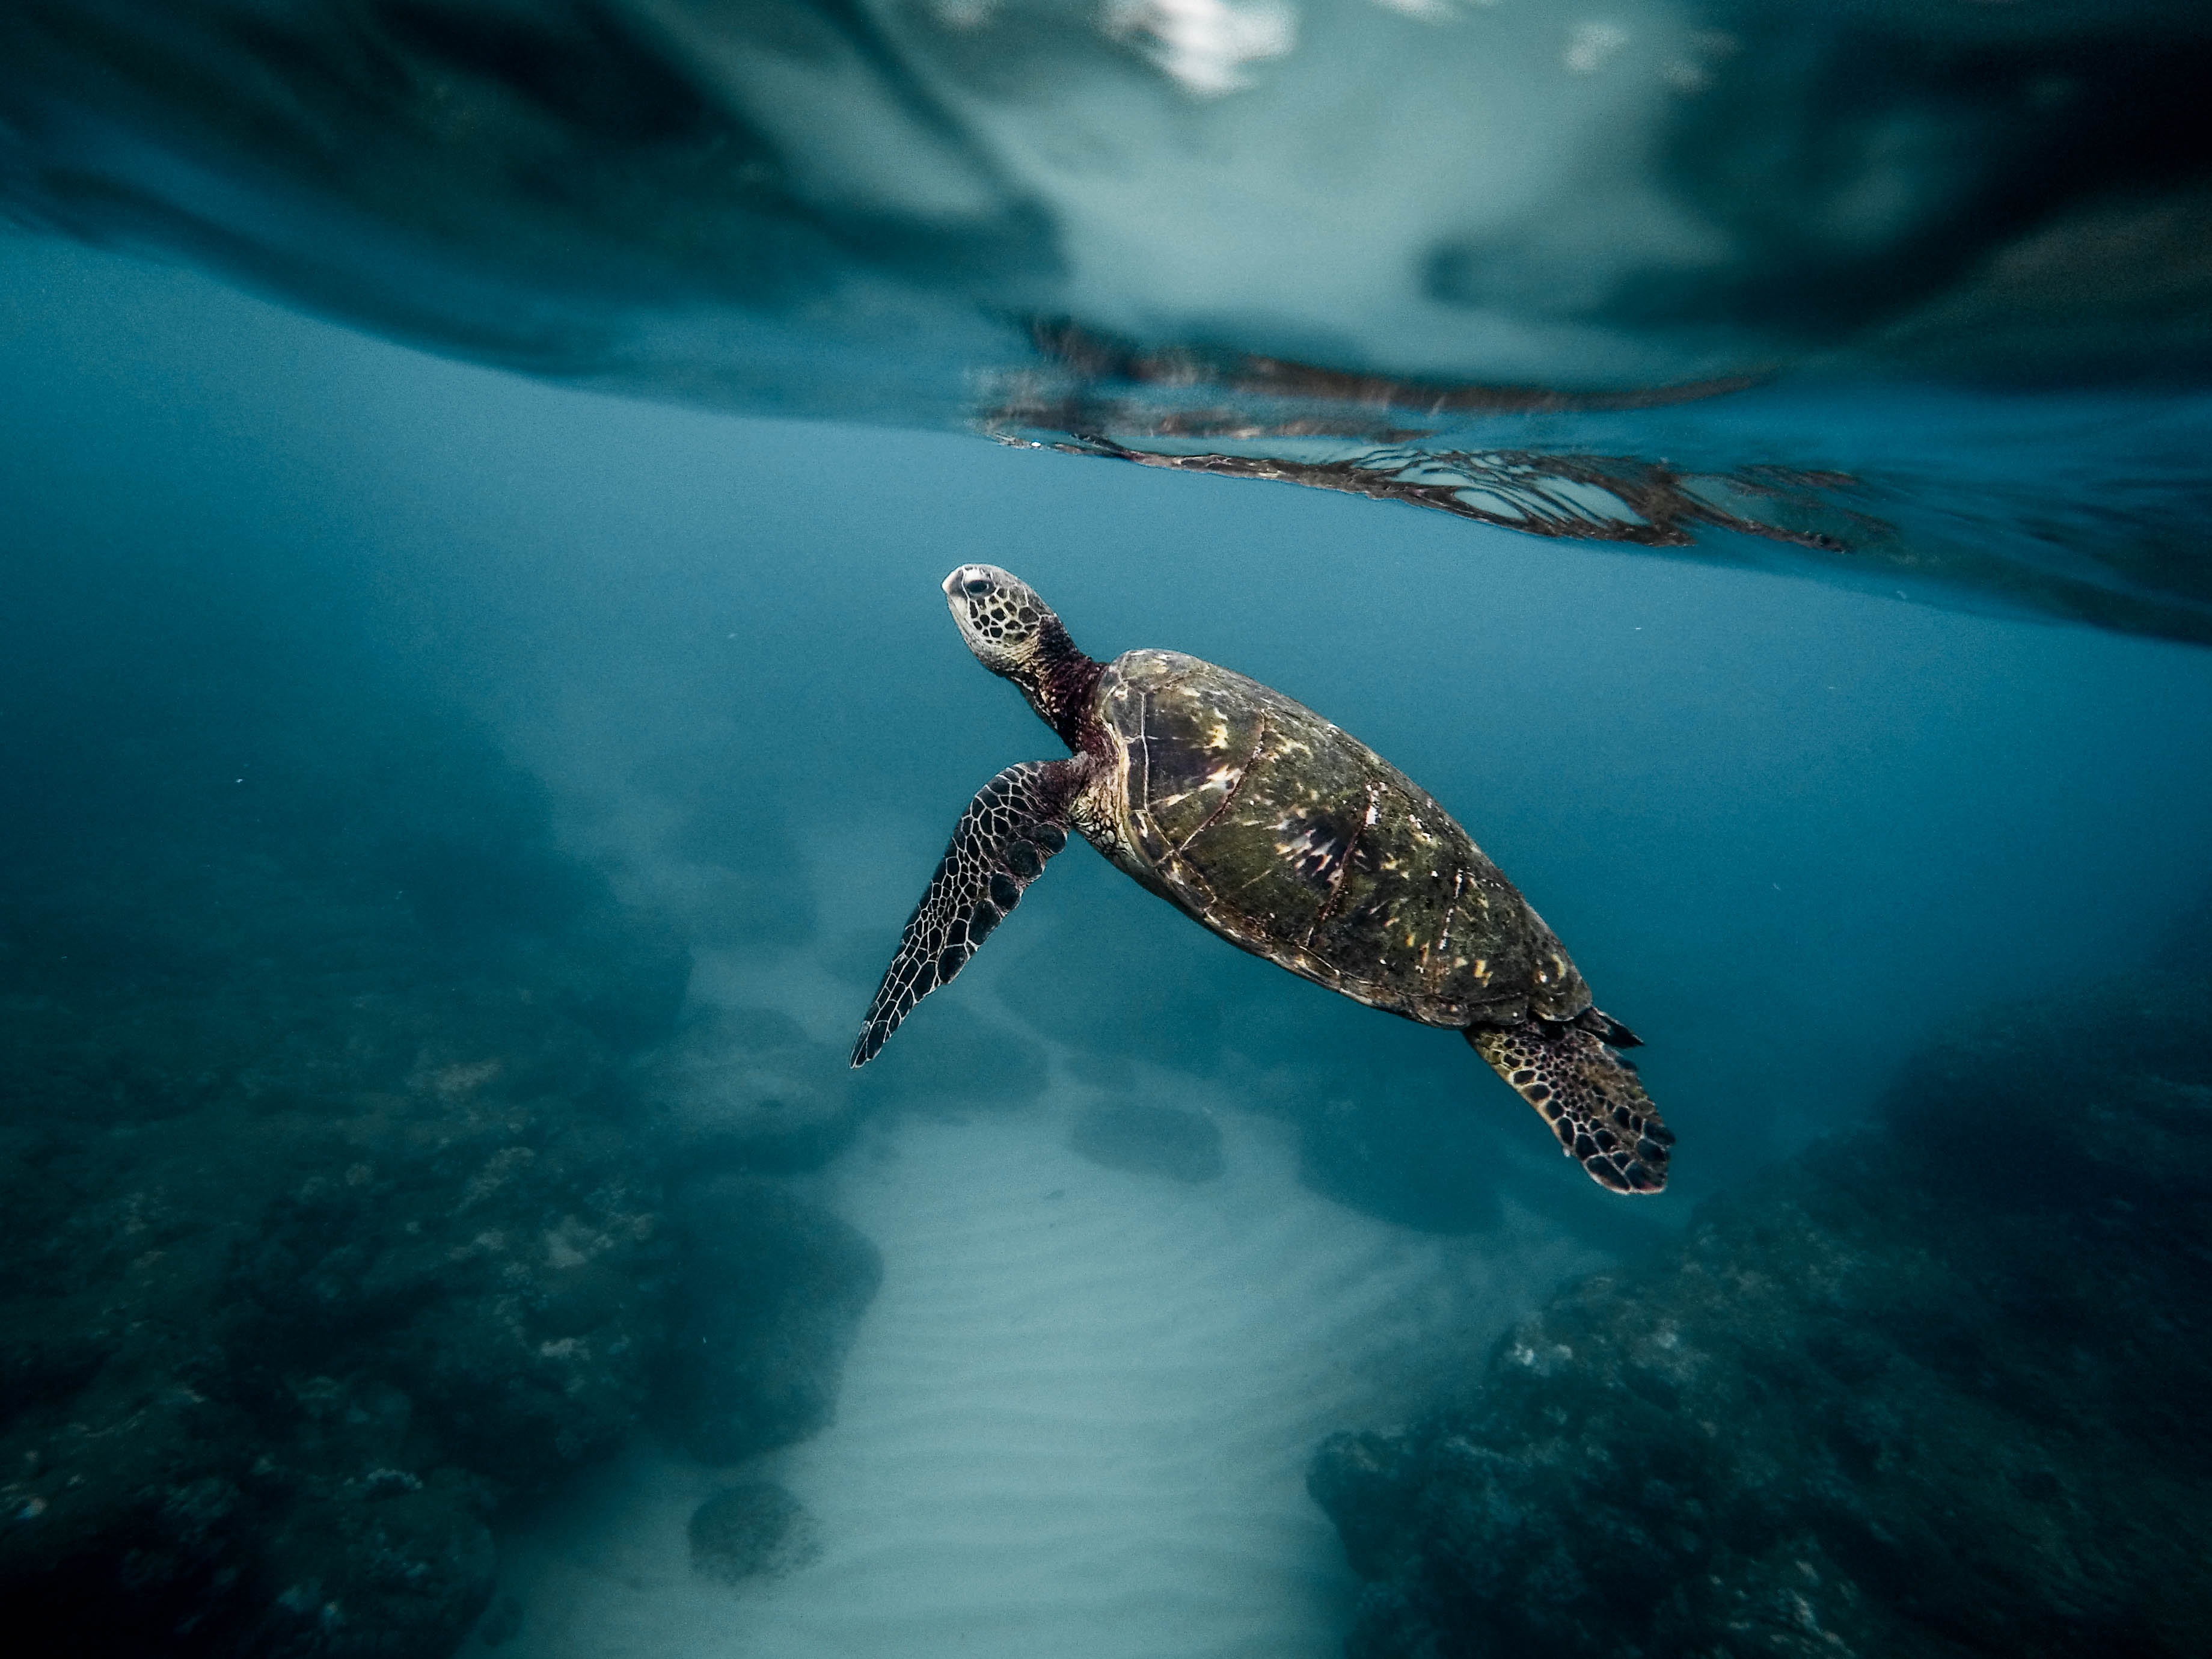
sea, water, ocean, animal, diving, wildlife, underwater, reflection, biology, seascape, aquatic, turtle, sea turtle, reptile, swimming, marine life, reef, outdoors, corals, loggerhead, marine biology